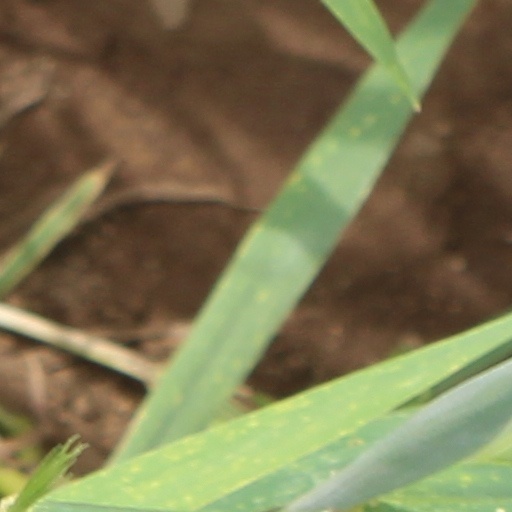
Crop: wheat